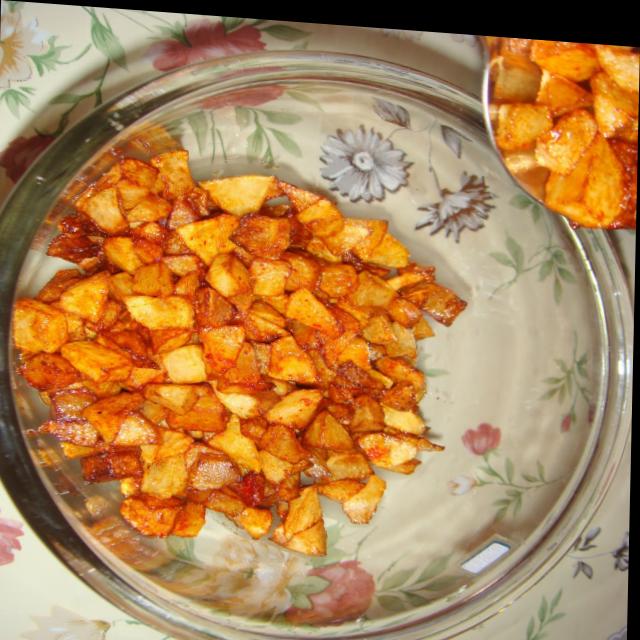
Dish: aloo_masala